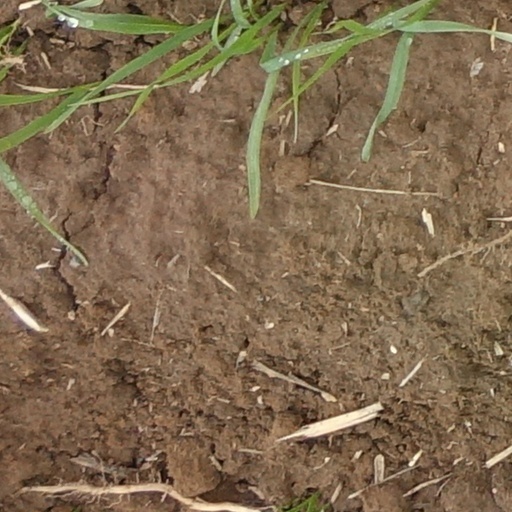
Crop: wheat